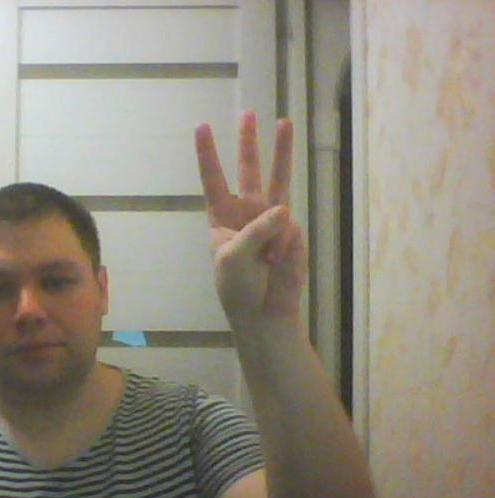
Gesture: three